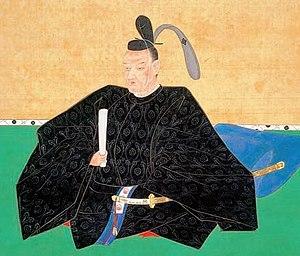
Tsugaru Yasuchika est le 9ᵉ daimyō du domaine de Hirosaki au nord de la province de Mutsu dans le Honshū. Son titre de courtoisie, initialement Dewa-no-kami, est plus tard élevé à Saikyo daiyu.